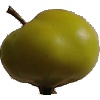
Label: Apple Red Yellow 2